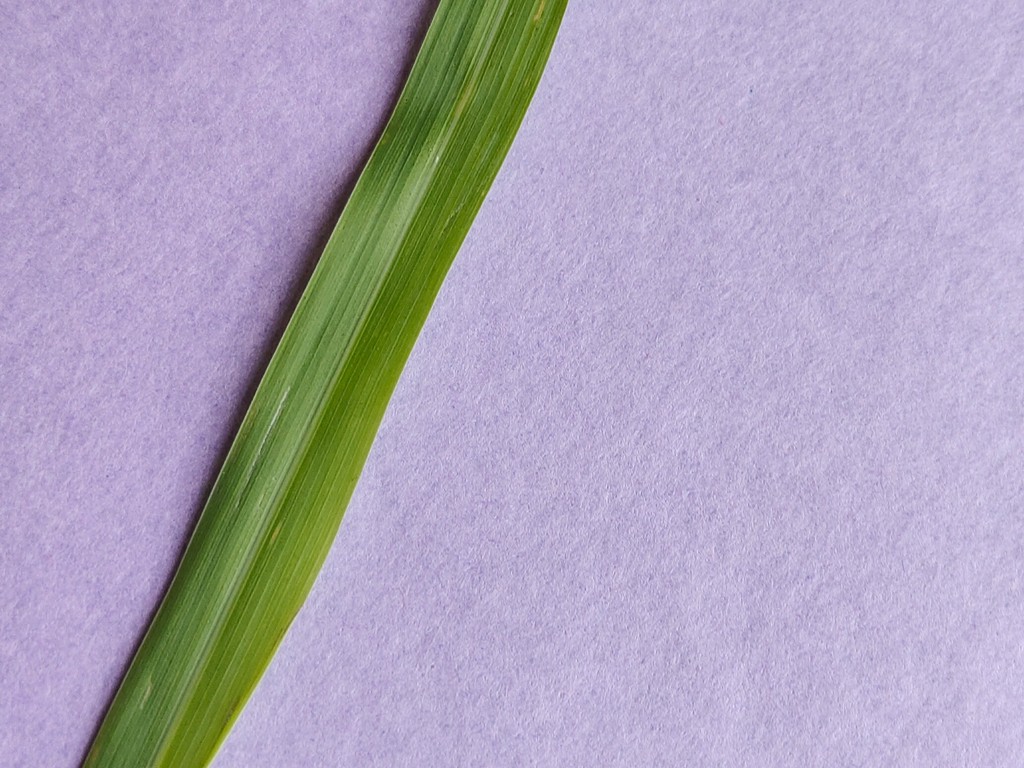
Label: Healthy